Virneburg Castle

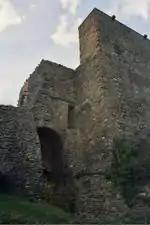
The ruins of Virneburg – part of the shield wall

The remains of the castle are located on a slate dome surrounded by the Nitzbach stream on three sides. The "kuppe" climbs steeply to a height of 80 metres and its elliptical outline defines the layout of the castle.